Evening Bell (song)

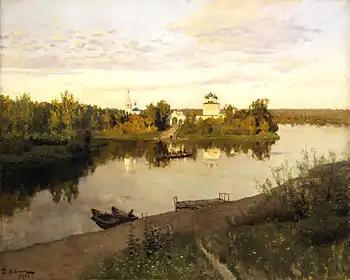
Isaak Levitan. "Evening Bells" (1892).

Evening Bell (Вечерний звон) is a popular Russian song written in 1828 by Ivan Kozlov and Alexander Alyabyev. The lyrics are adapted from a Russian-themed verse by Thomas Moore.